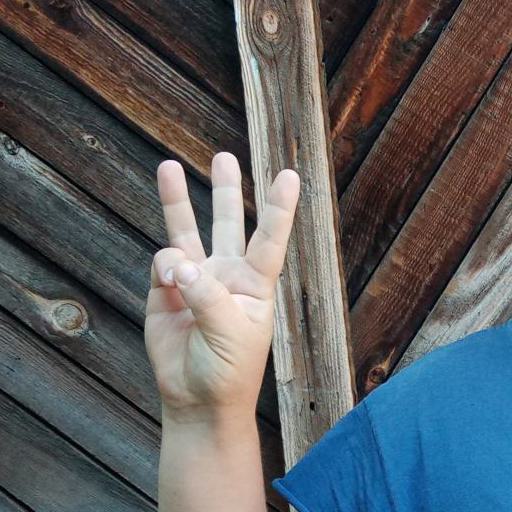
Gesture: three